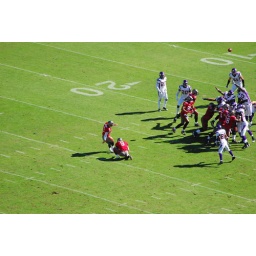
Matt Bryant kicking another field goal against the Vikings -- you can see the ball in the upper right corner still...